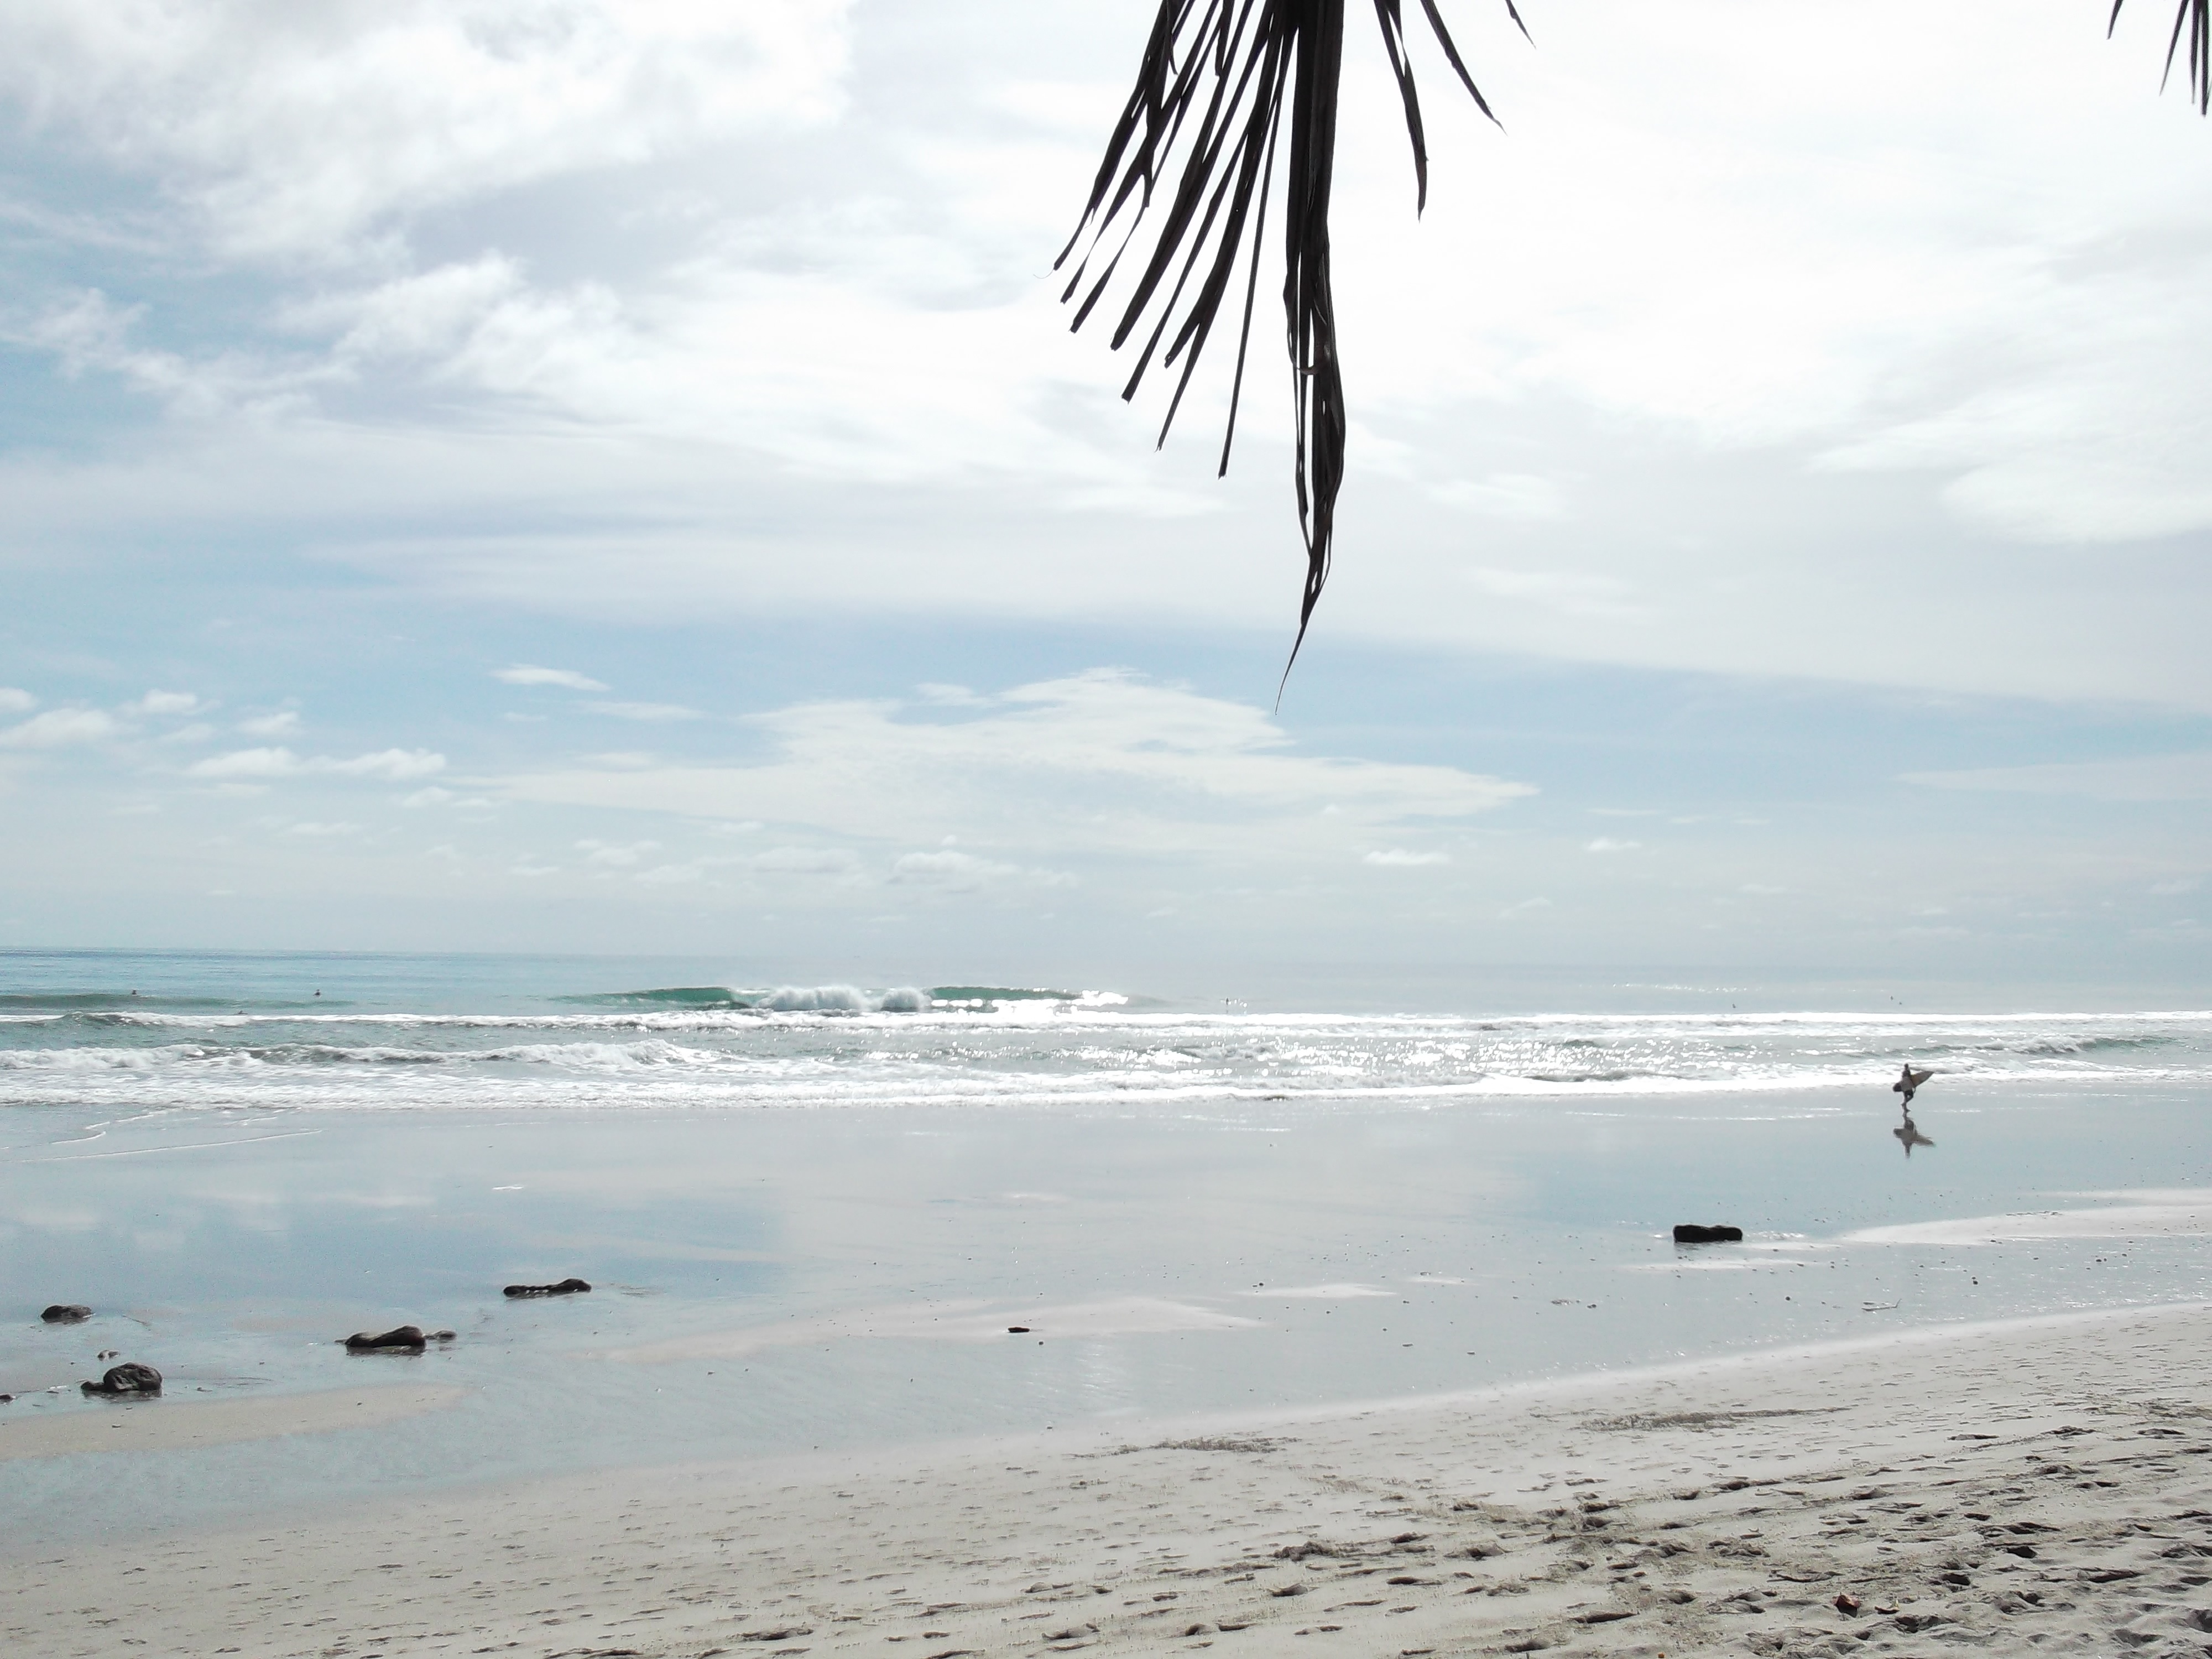
beach, sea, coast, sand, ocean, horizon, shore, wave, wind, body of water, wind wave